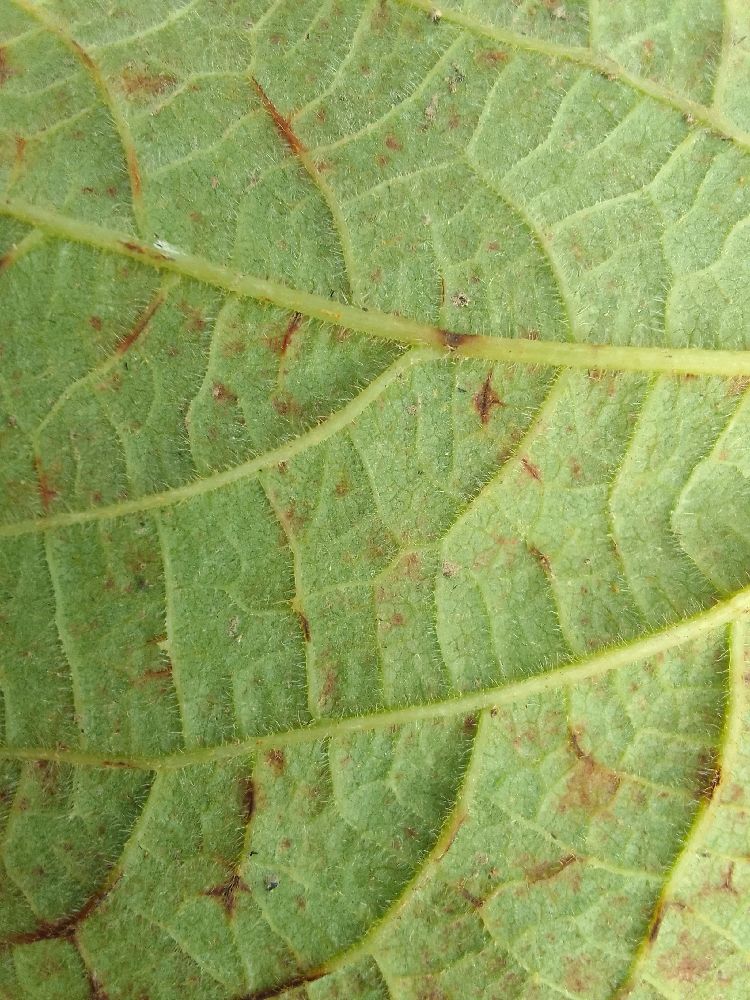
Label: anthracnose